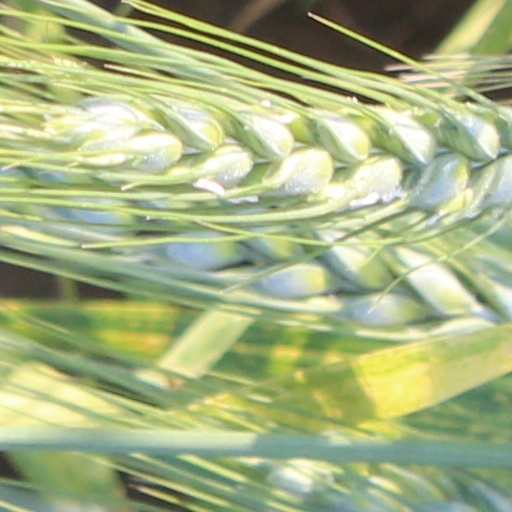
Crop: wheat